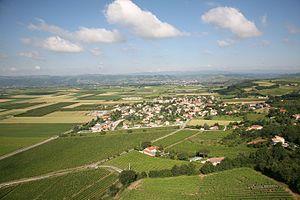
les vignes de Chanos-Curson
Chanos-Curson est une commune française située dans le département de la Drôme en région Auvergne-Rhône-Alpes.